National Institute of Migration

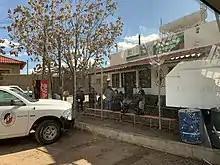
An INM office in Northern Mexico, just south of El Paso, Texas.

Since 1999, the INM approved the increase from 16 to 32 regional offices, one for every state of Mexico and the Federal District. It also has 45 migration stations concentrated on border states (land), Mexico City (air) and the Gulf of Mexico (sea). These stations are: